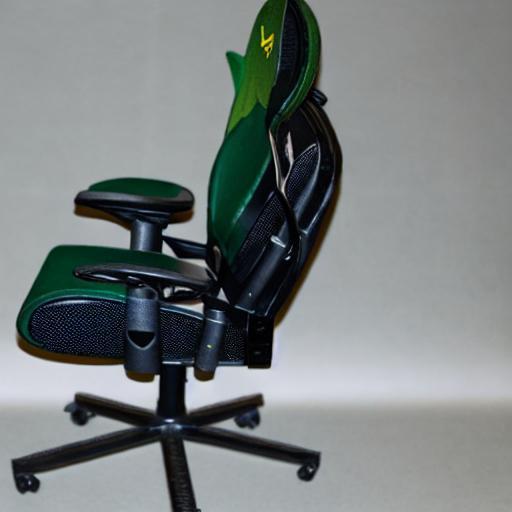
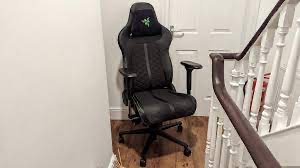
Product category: items_chair
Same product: no